Albert Callan

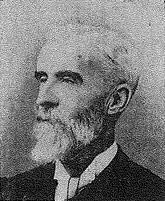

Albert James Callan (December 1839 – 9 May 1912) was a Company director, and a member of both the Queensland Legislative Council and Queensland Legislative Assembly.